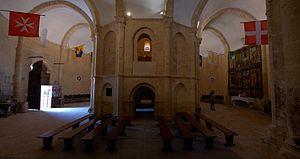
L'église de la Vera Cruz, antérieurement connue comme église du Saint Sépulcre, est une église romane catholique située dans le quartier de San Marcos de la ville de Ségovie, dans la communauté autonome de Castille-et-Léon, en Espagne. Elle est située au nord de la ville, très près du couvent de San Juan de la Cruz. Elle possède une nef avec plan dodécagonal qui entoure un petit édicule central à deux niveaux, auquel se sont ajoutées les absides et la tour. Elle est un des exemples les mieux conservés de ce style en Europe.